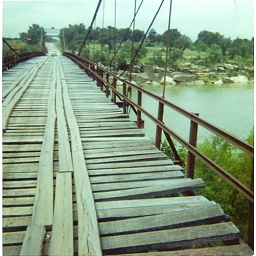
A river runs through it, a bus runs over it.